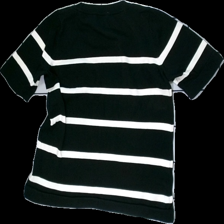
View: back
Type: Top
Category: Ladies
Brand: Missing
Colors: Black, White
Material: 100% Cotton
Pattern: Striped
Cut: Regular
Season: All
Stains: Minor
Price range: <50
Recommended usage: Recycle